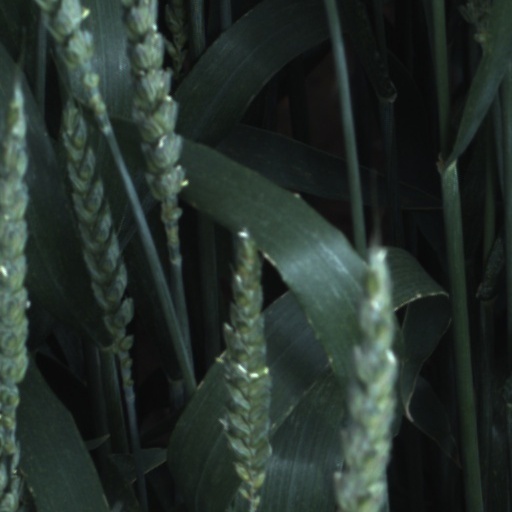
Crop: wheat